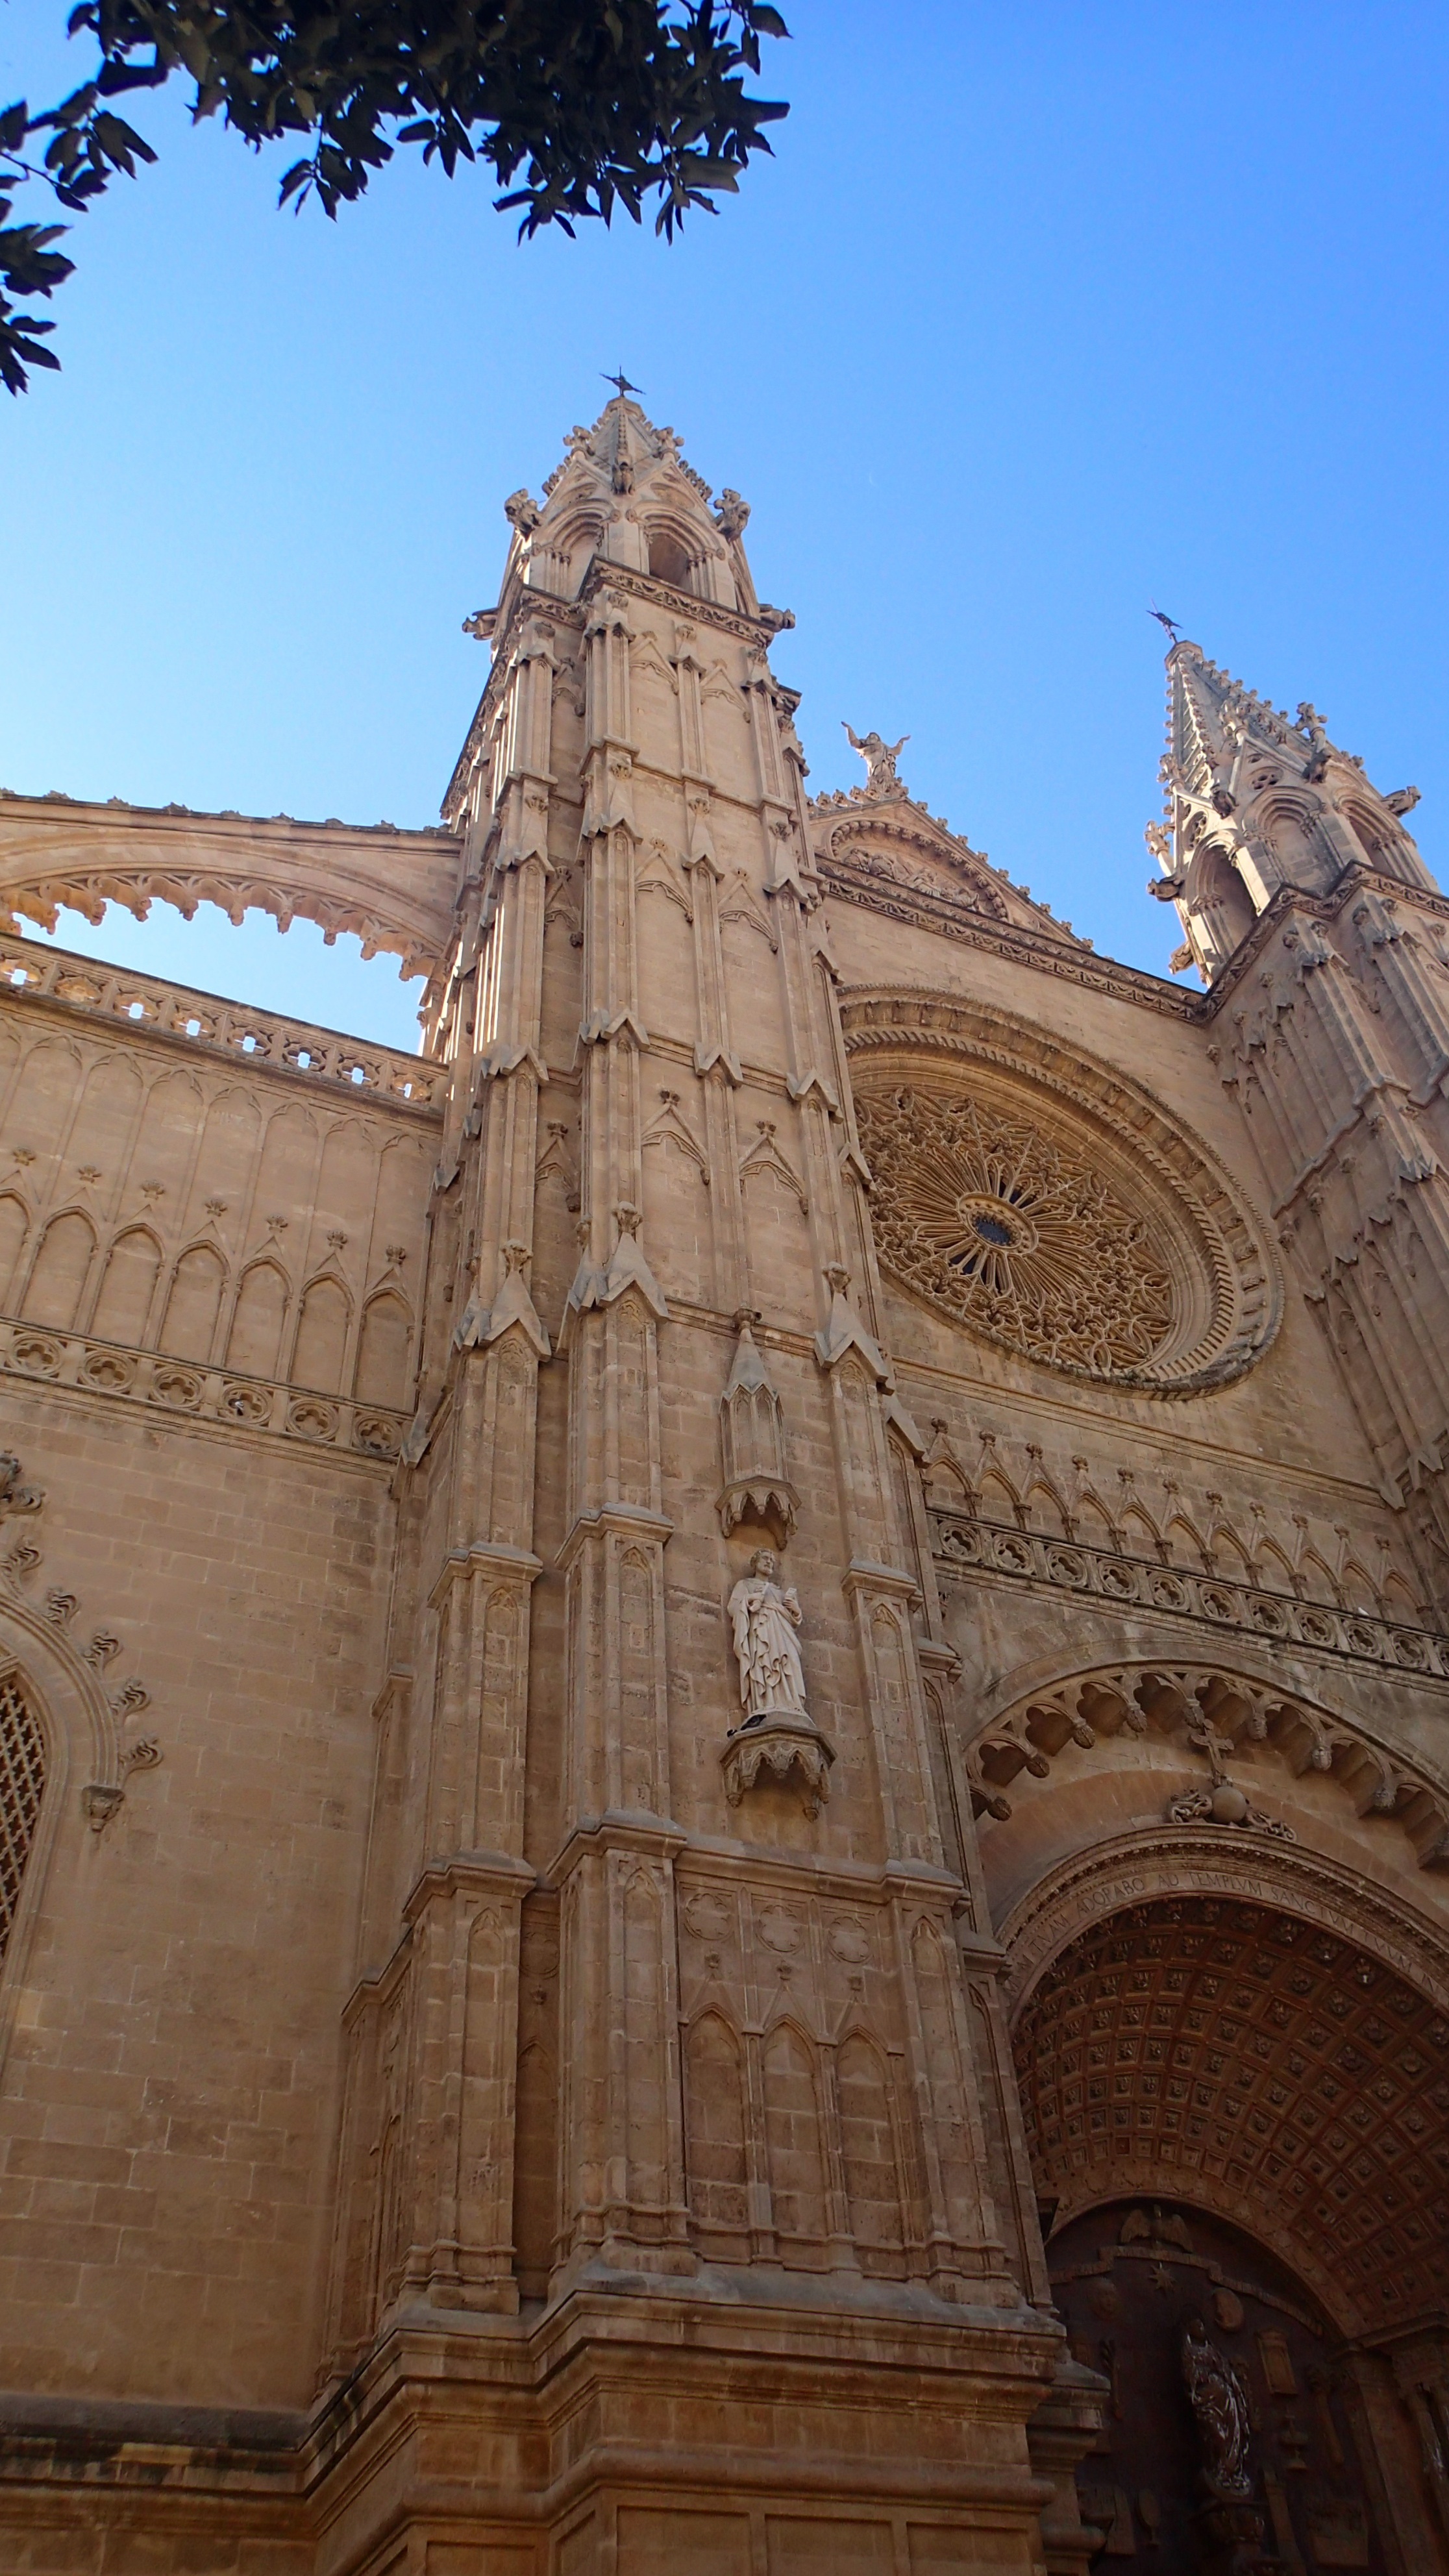
architecture, building, old, landmark, church, cathedral, gothic, place of worship, catholic, spain, temple, ruins, roman, majorca, palma, la seu, historic site, ancient history, palma cathedral, cathedral of santa maria of palma